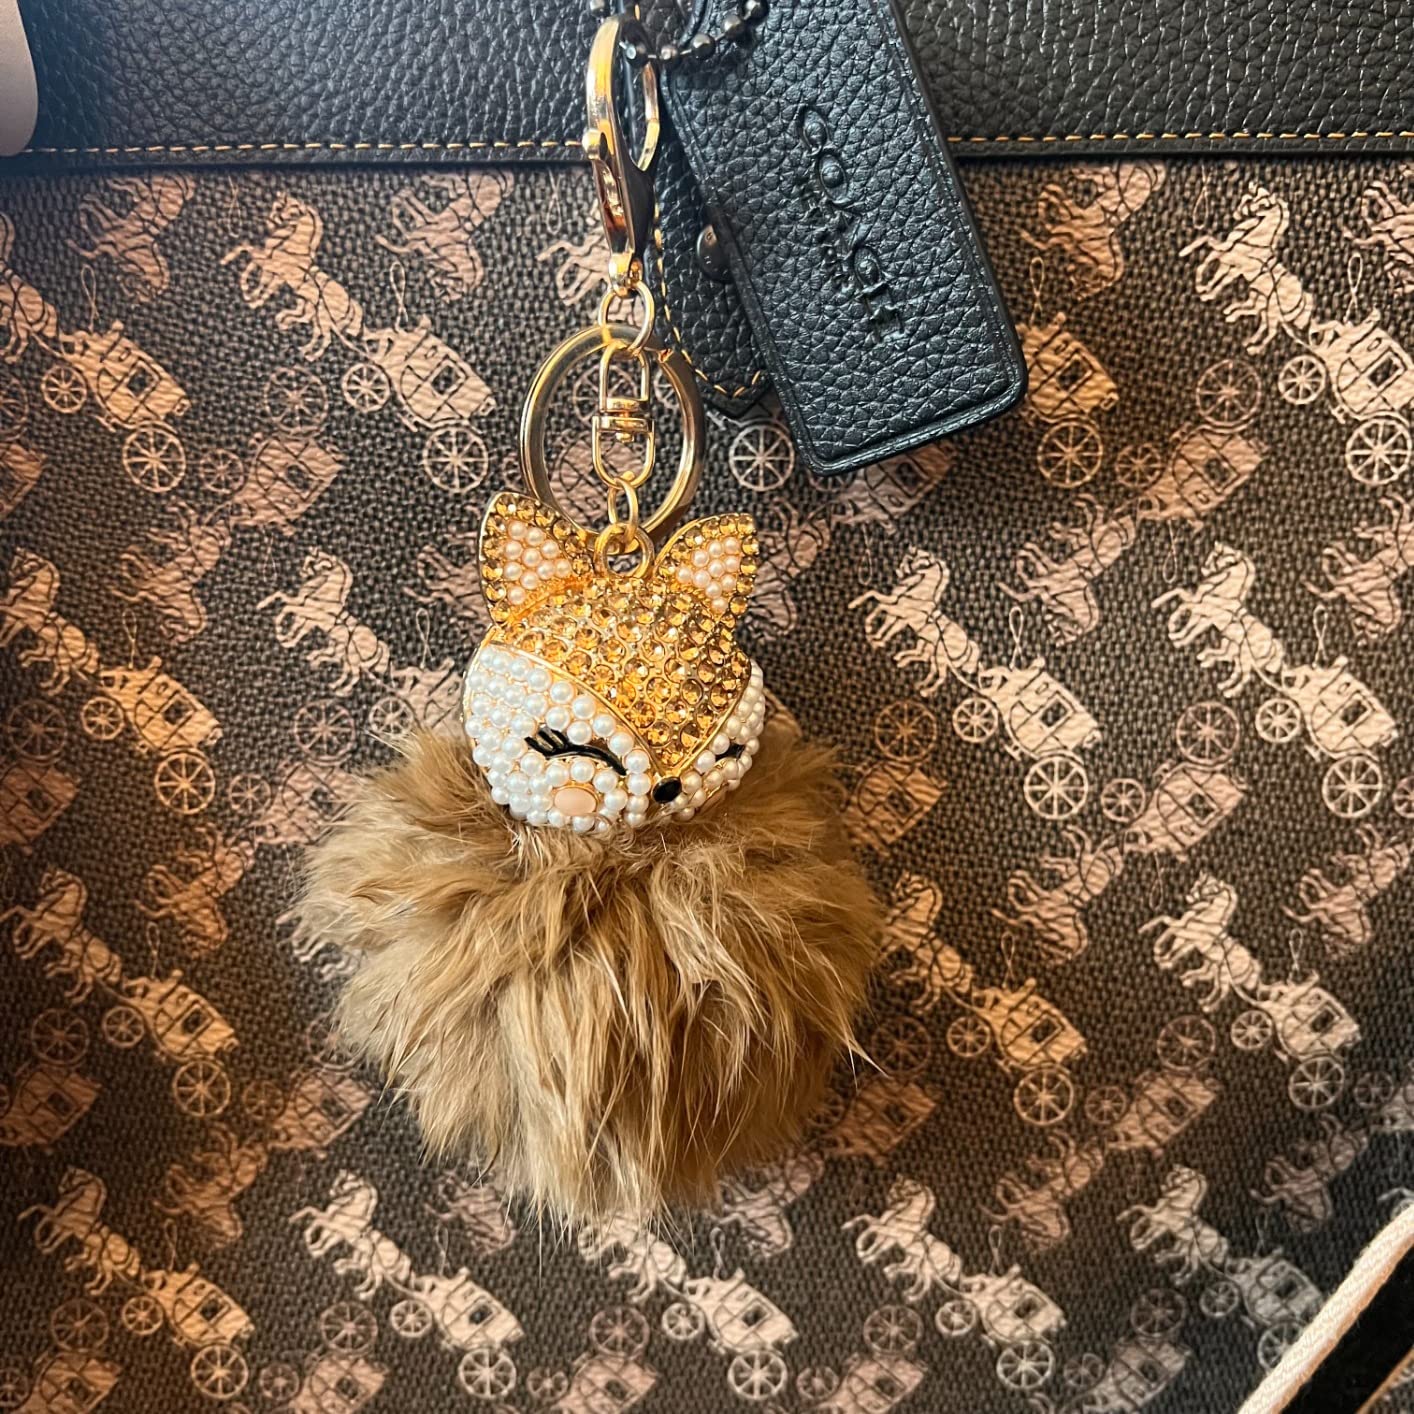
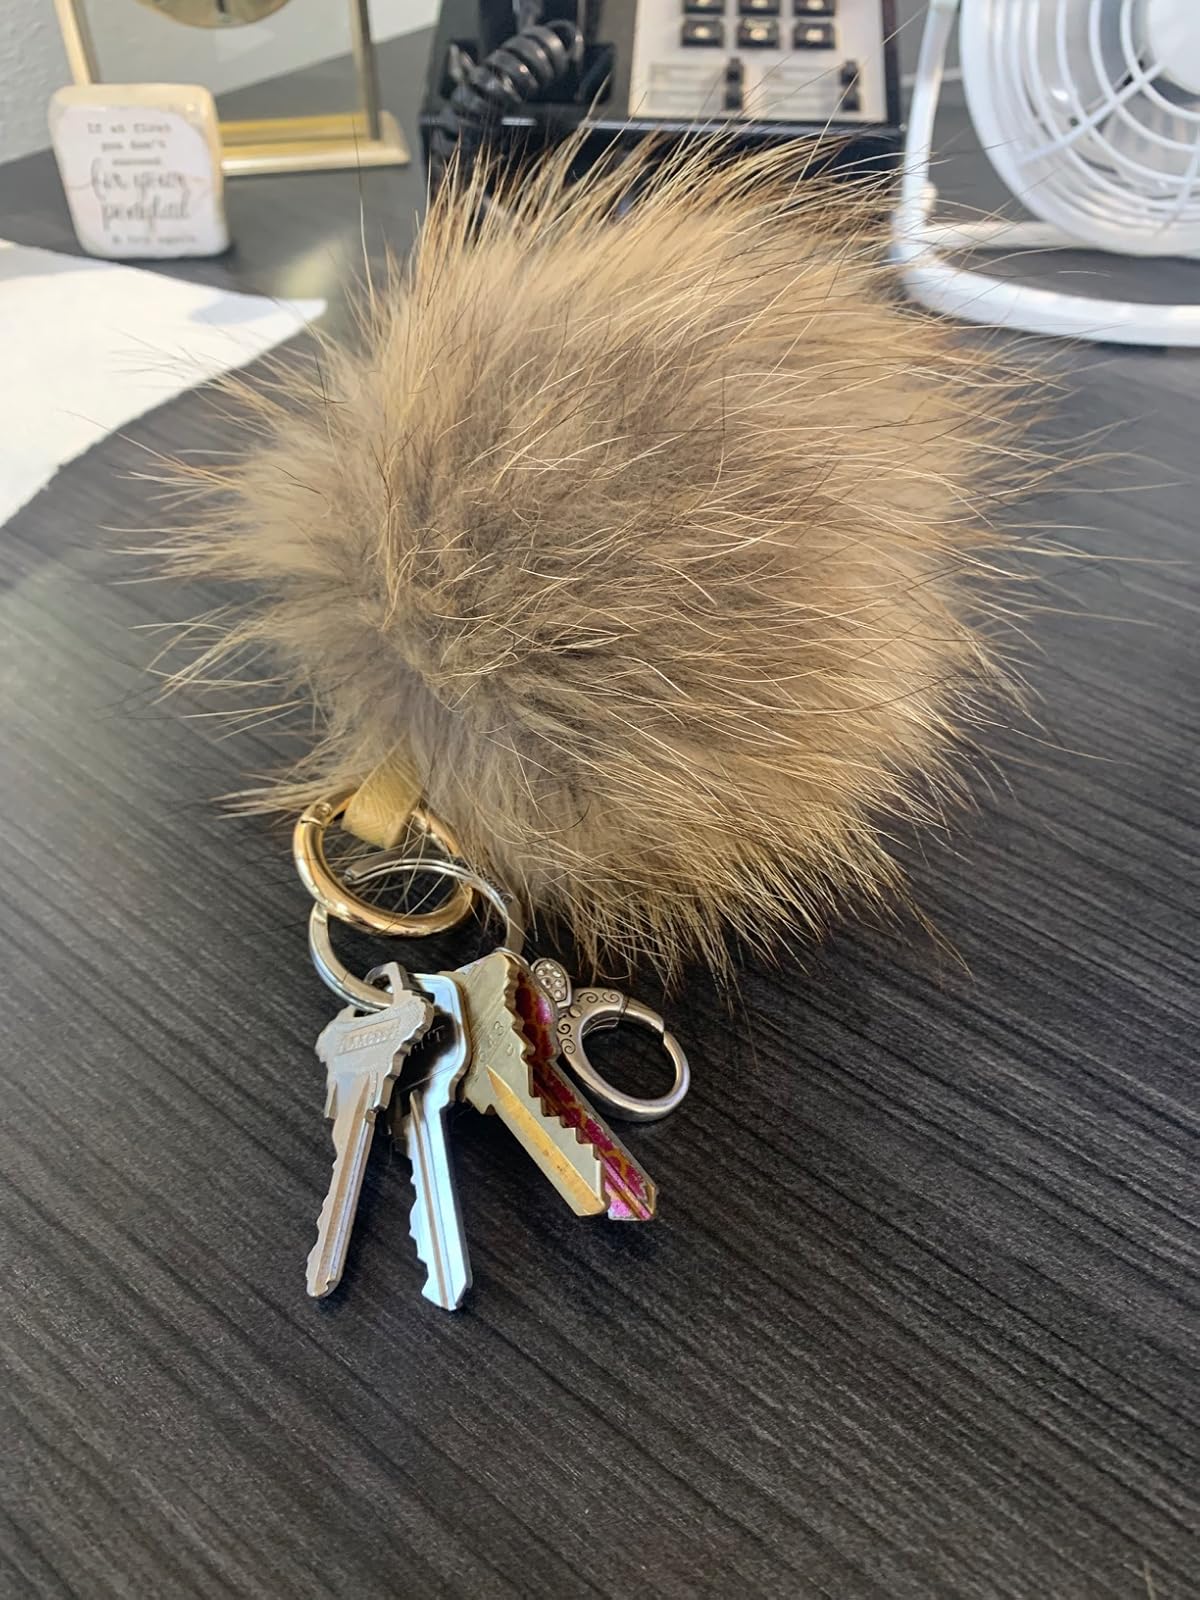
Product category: accessories_keychain
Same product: no